Agustín Magaldi

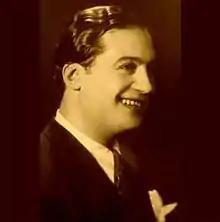
Agustín Magaldi

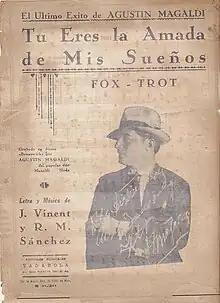
"Tu eres la amada de mis sueños", for Agustín Magaldi

Agustín Magaldi Coviello (December 1, 1898 – September 8, 1938) was an Argentine tango and milonga singer. His nickname was "La voz sentimental de Buenos Aires" ("The sentimental voice of Buenos Aires"). Magaldi took part in the opening broadcasts of Argentina's LOY Radio Nacional in July 1924.